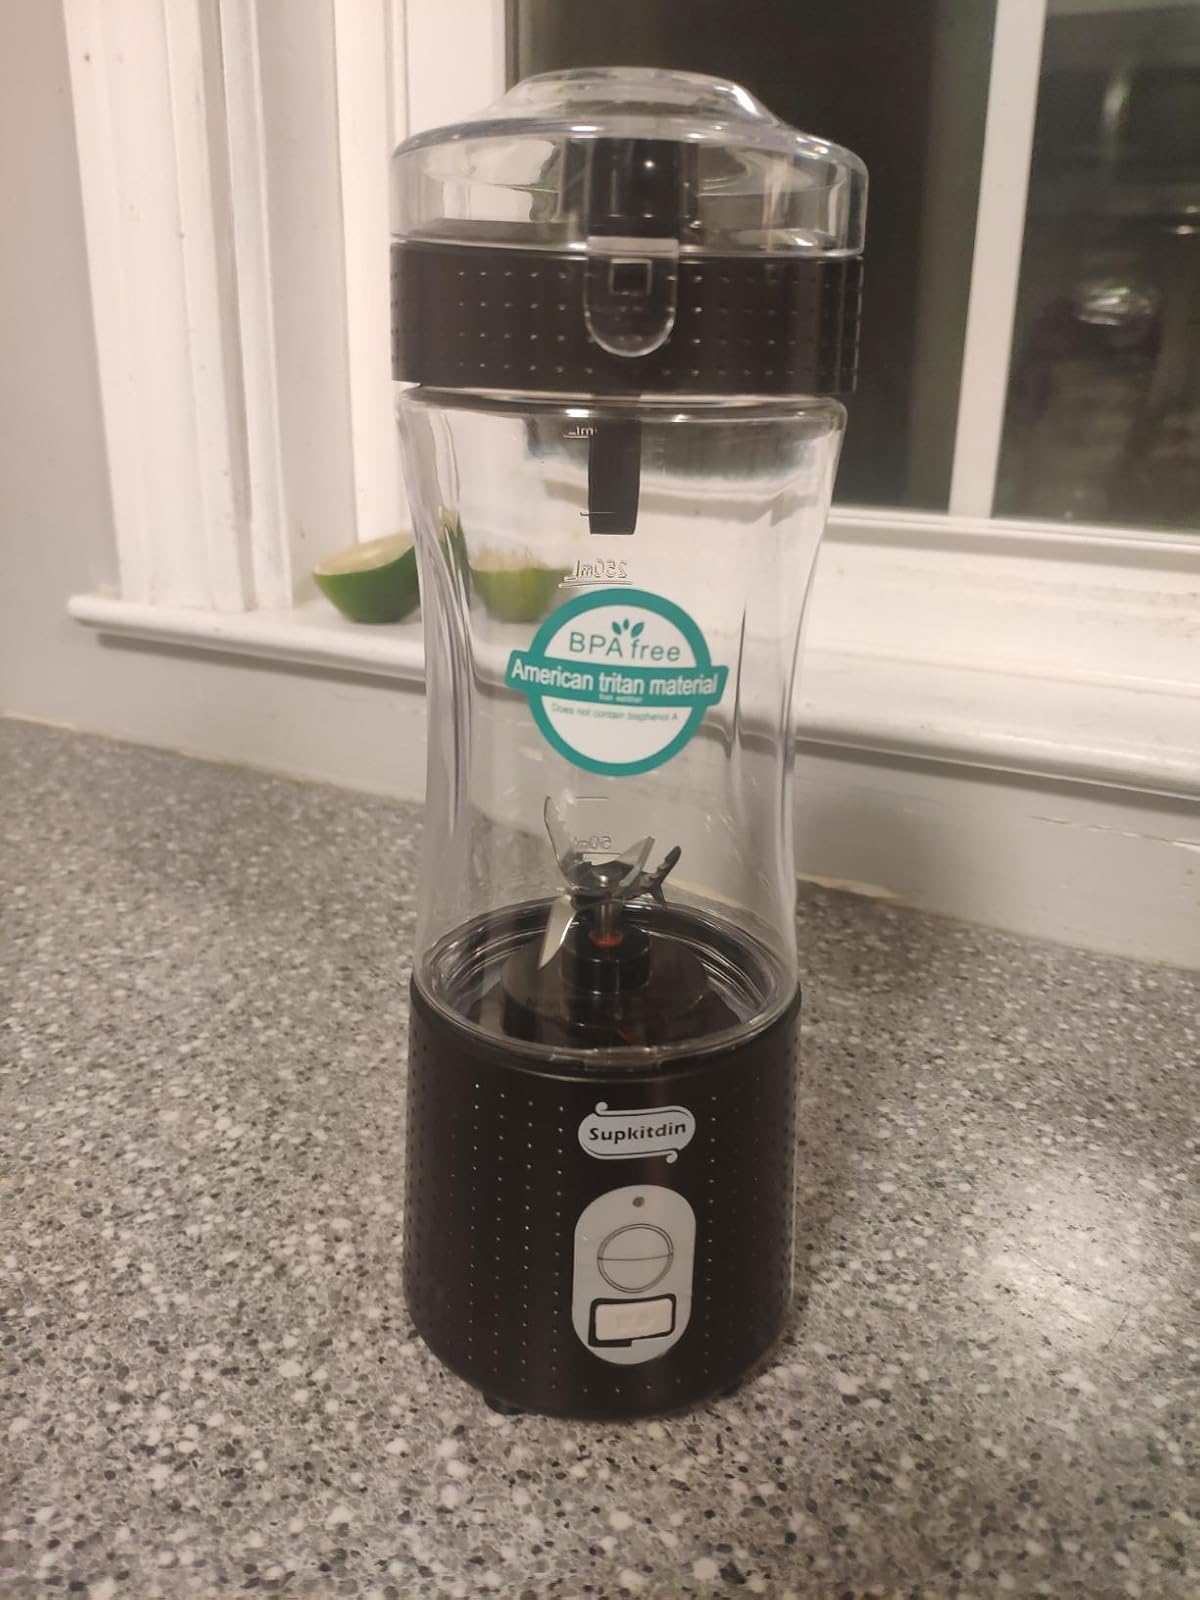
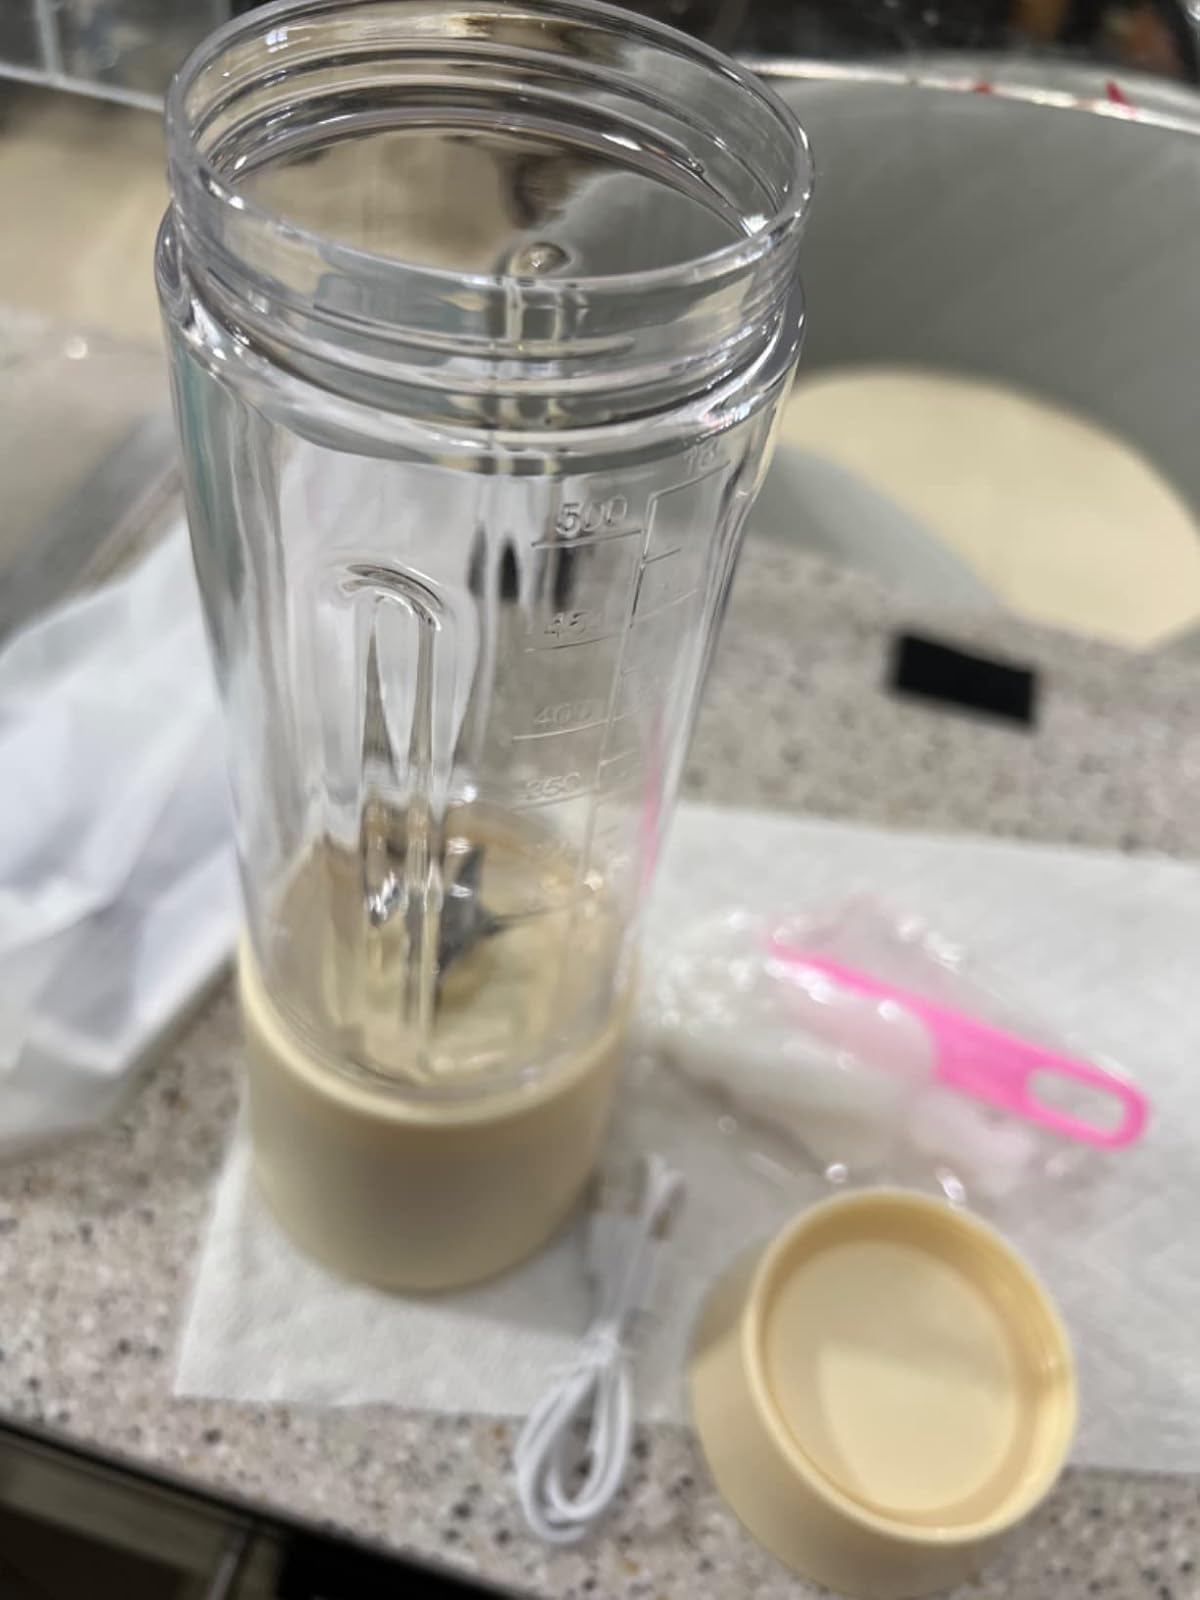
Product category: items_blender
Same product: no